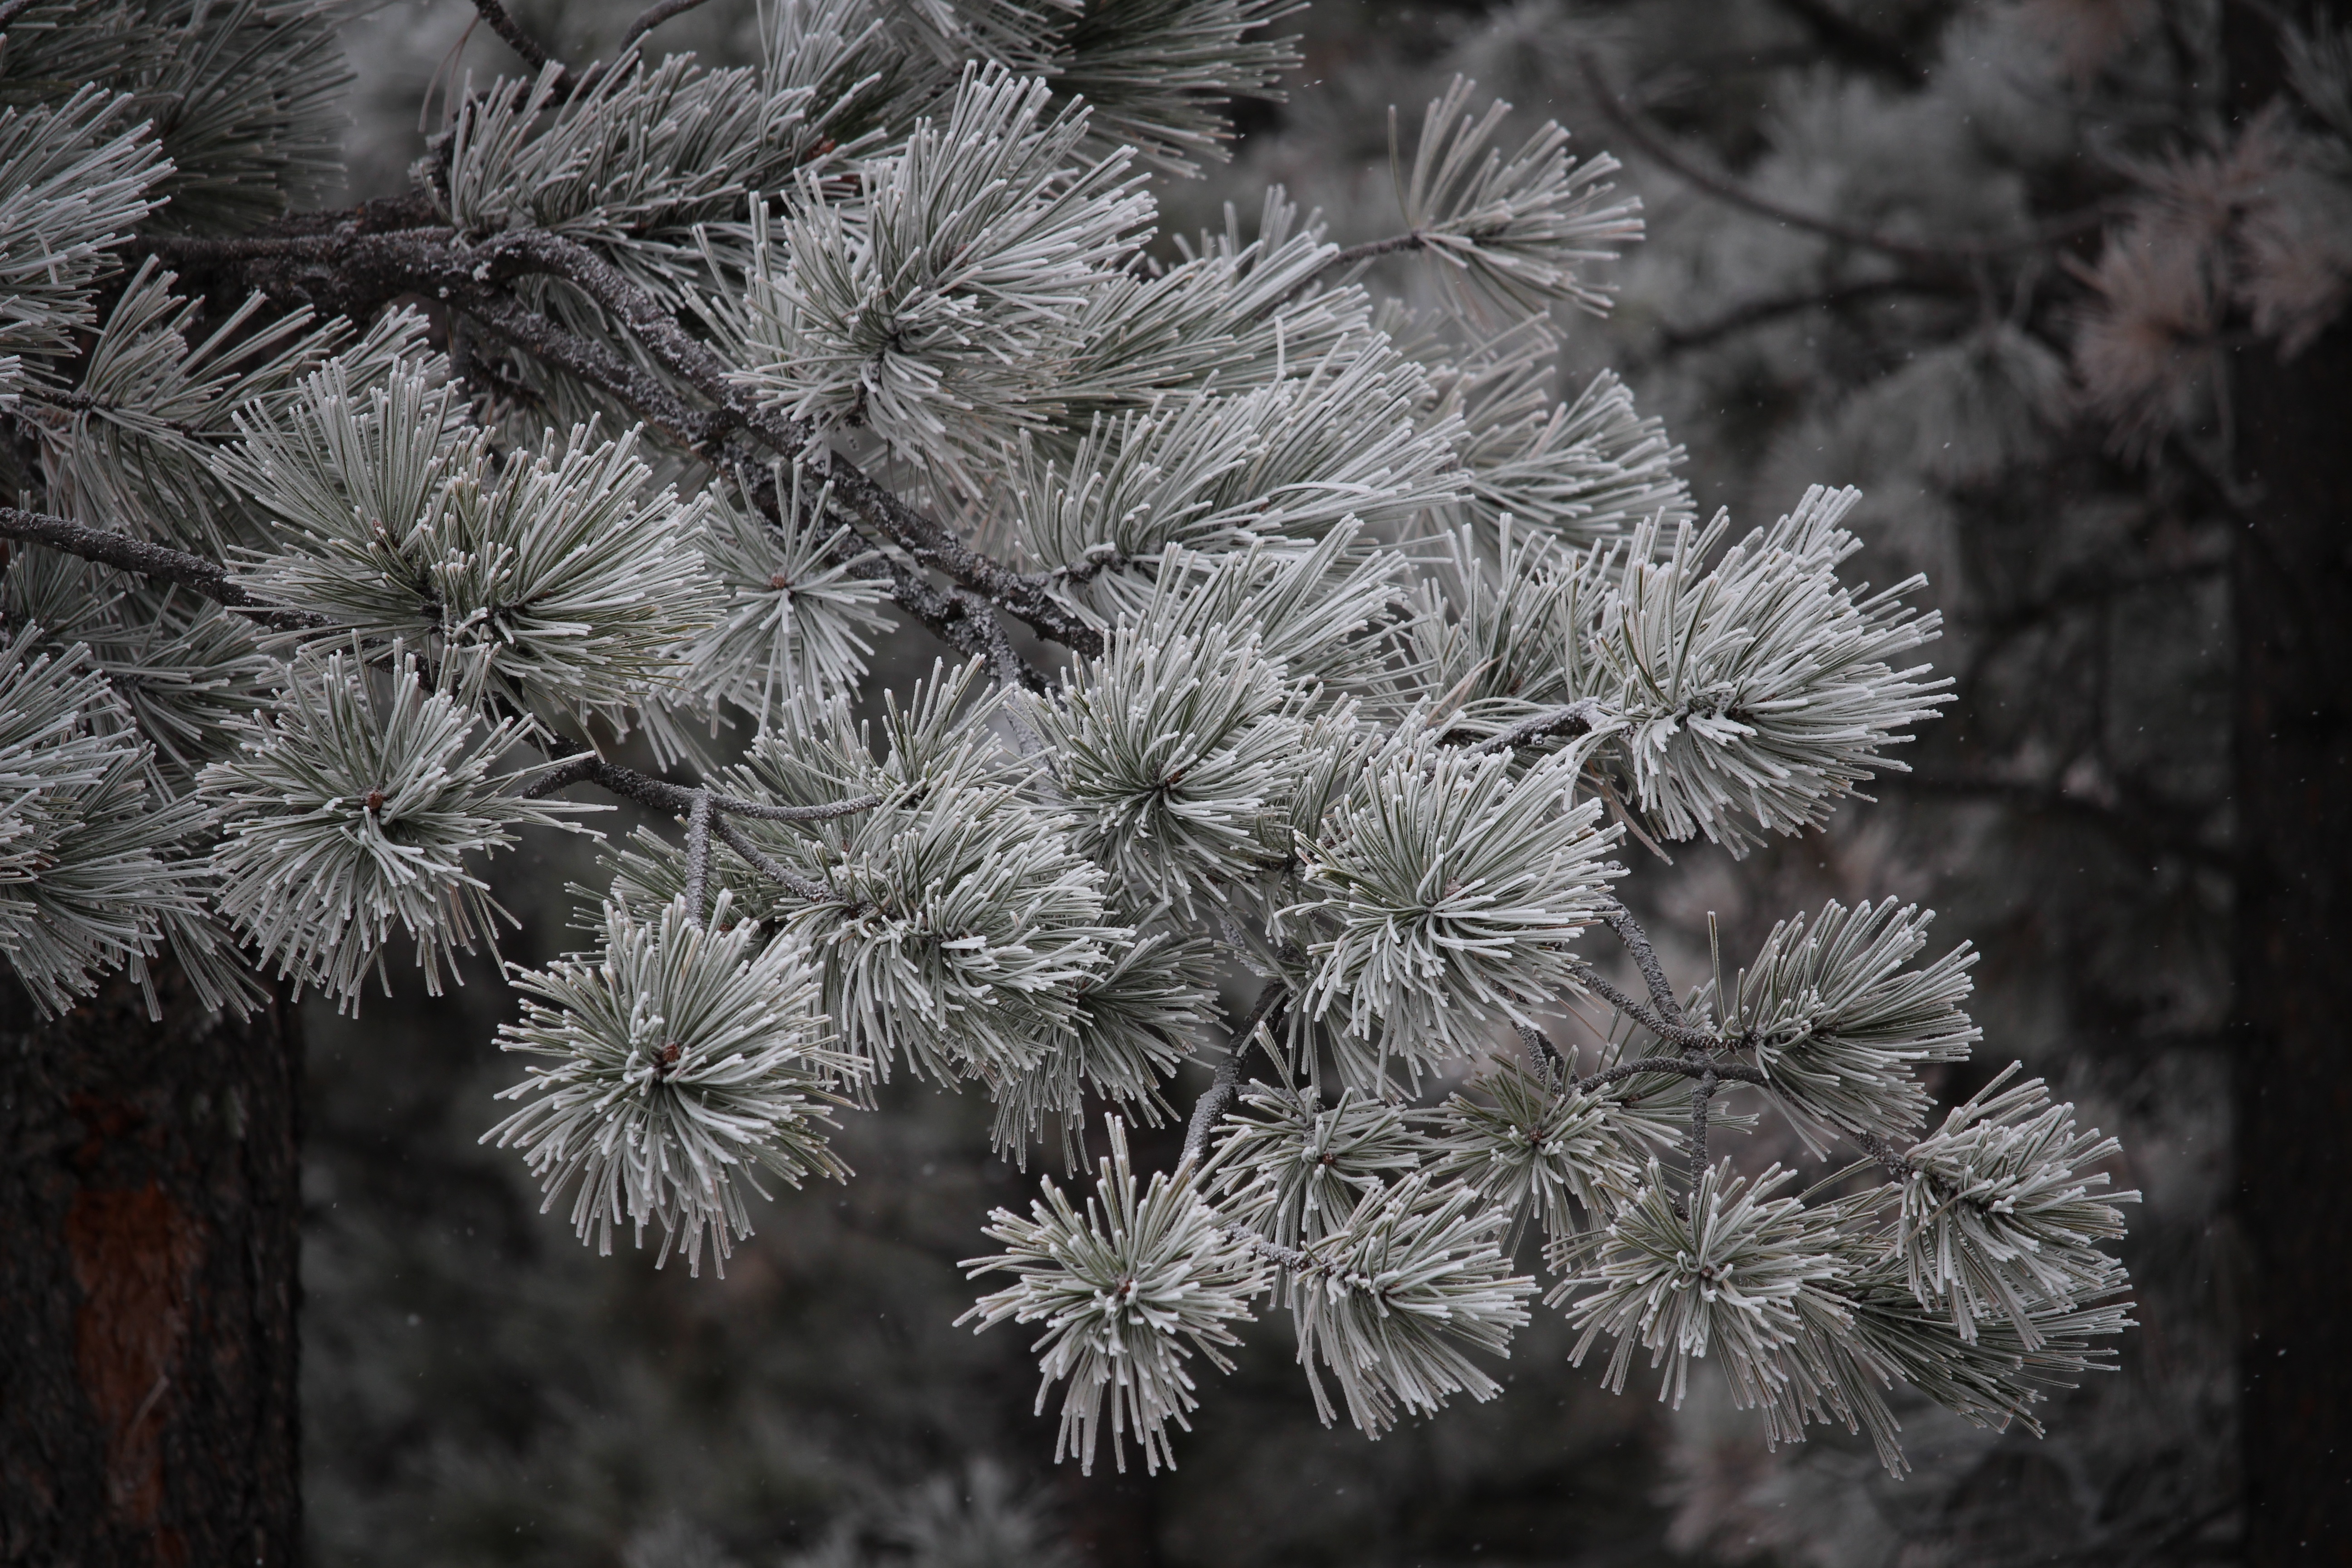
tree, forest, branch, snow, winter, black and white, plant, flower, frost, pine, ice, evergreen, weather, fir, season, twig, trees, spruce, freezing, woody plant